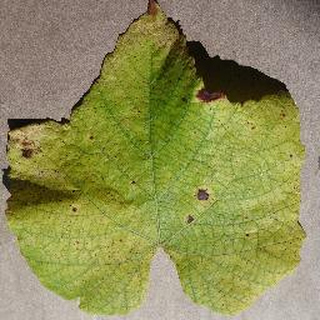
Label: grape_leaf_blight